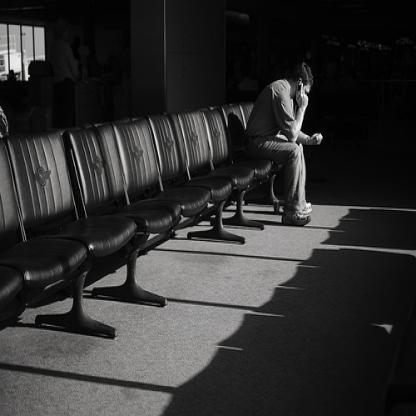
Scene: Indoor